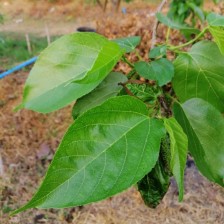
Variety: TaiwanMeacho